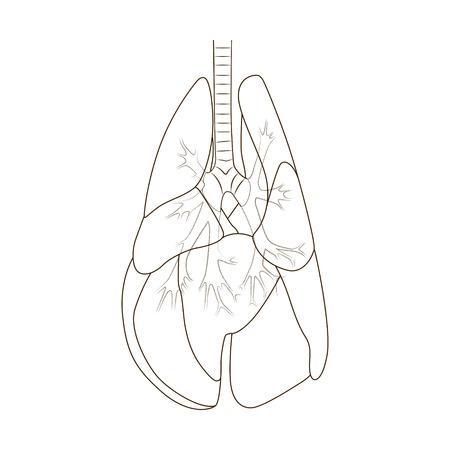
lungs of the dog medical veterinary vector illustration vector